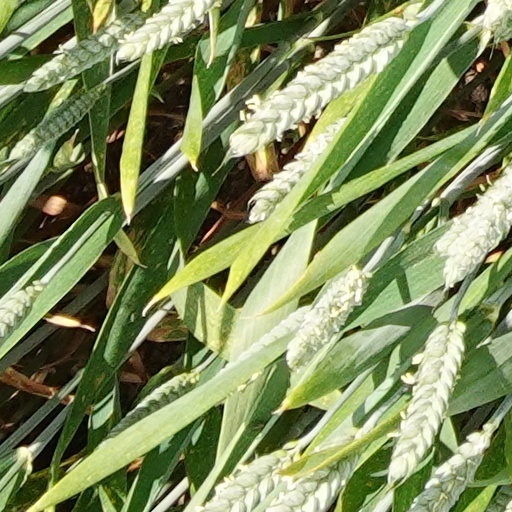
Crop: wheat